Renegades: Born in the USA

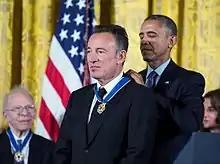
President Barack Obama (back) awards Bruce Springsteen (front) the Presidential Medal of Freedom in November 2016.

Springsteen and Obama became friends on the campaign trail for Obama's 2008 United States presidential election campaign. Dan Fierman, the head of Higher Ground Audio, said that Michelle Obama experience producing "The Michelle Obama Podcast" influenced Barack's decision to launch one himself. In 2019, the Obamas' production company, Higher Ground Productions, signed an exclusive podcast deal with Spotify. Comcast and Dollar Shave Club sponsored the series.